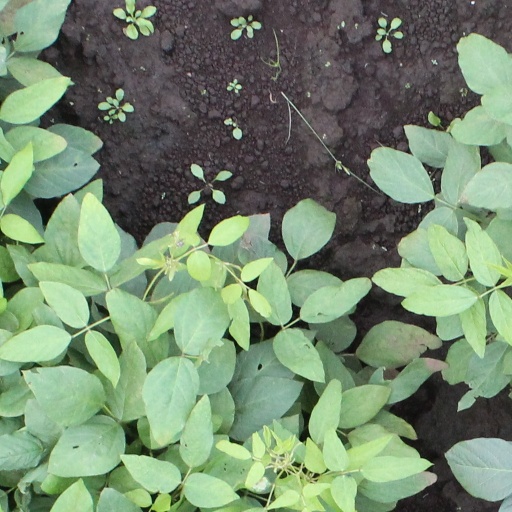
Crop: soybean